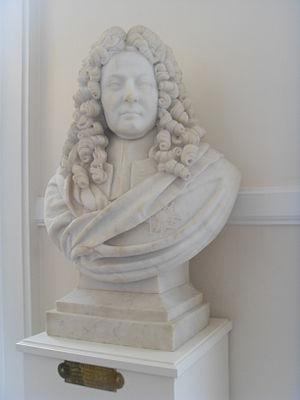
Buste Gérard Mellier
Gérard Mellier, né le 21 mai 1674 à Lyon et mort le 28 décembre 1729 à Nantes, est un homme politique français, maire de Nantes de 1720 à sa mort, trésorier de France et général des finances, subdélégué de l'intendance de Bretagne. Il a contribué à la transformation urbaine de Nantes au XVIIIᵉ siècle, notamment sur le quai de la Fosse.